Phi1 Orionis

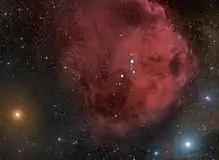
φ Orionis with nebulosity west of φ Orionis and south of λ Orionis

Phi Orionis is a binary star system in the constellation Orion, positioned less than a degree to the south of Meissa. It is visible to the naked eye with an apparent visual magnitude of 4.42. The distance to this system, based upon an annual parallax shift of 3.0 mas, is around 1,090 light-years.